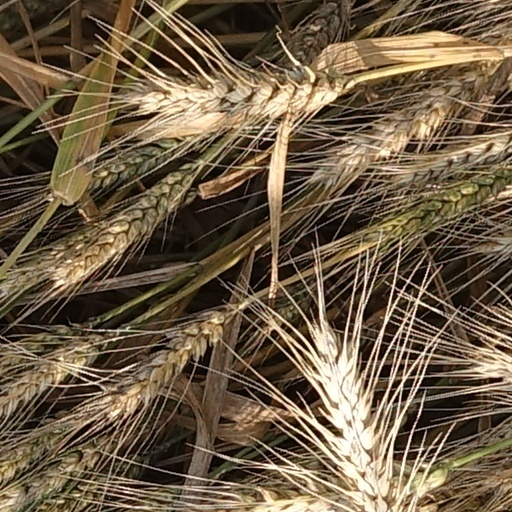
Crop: wheat